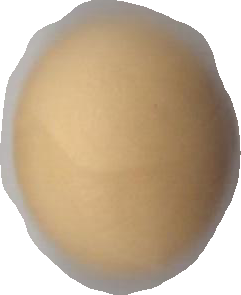
Variety: Dega